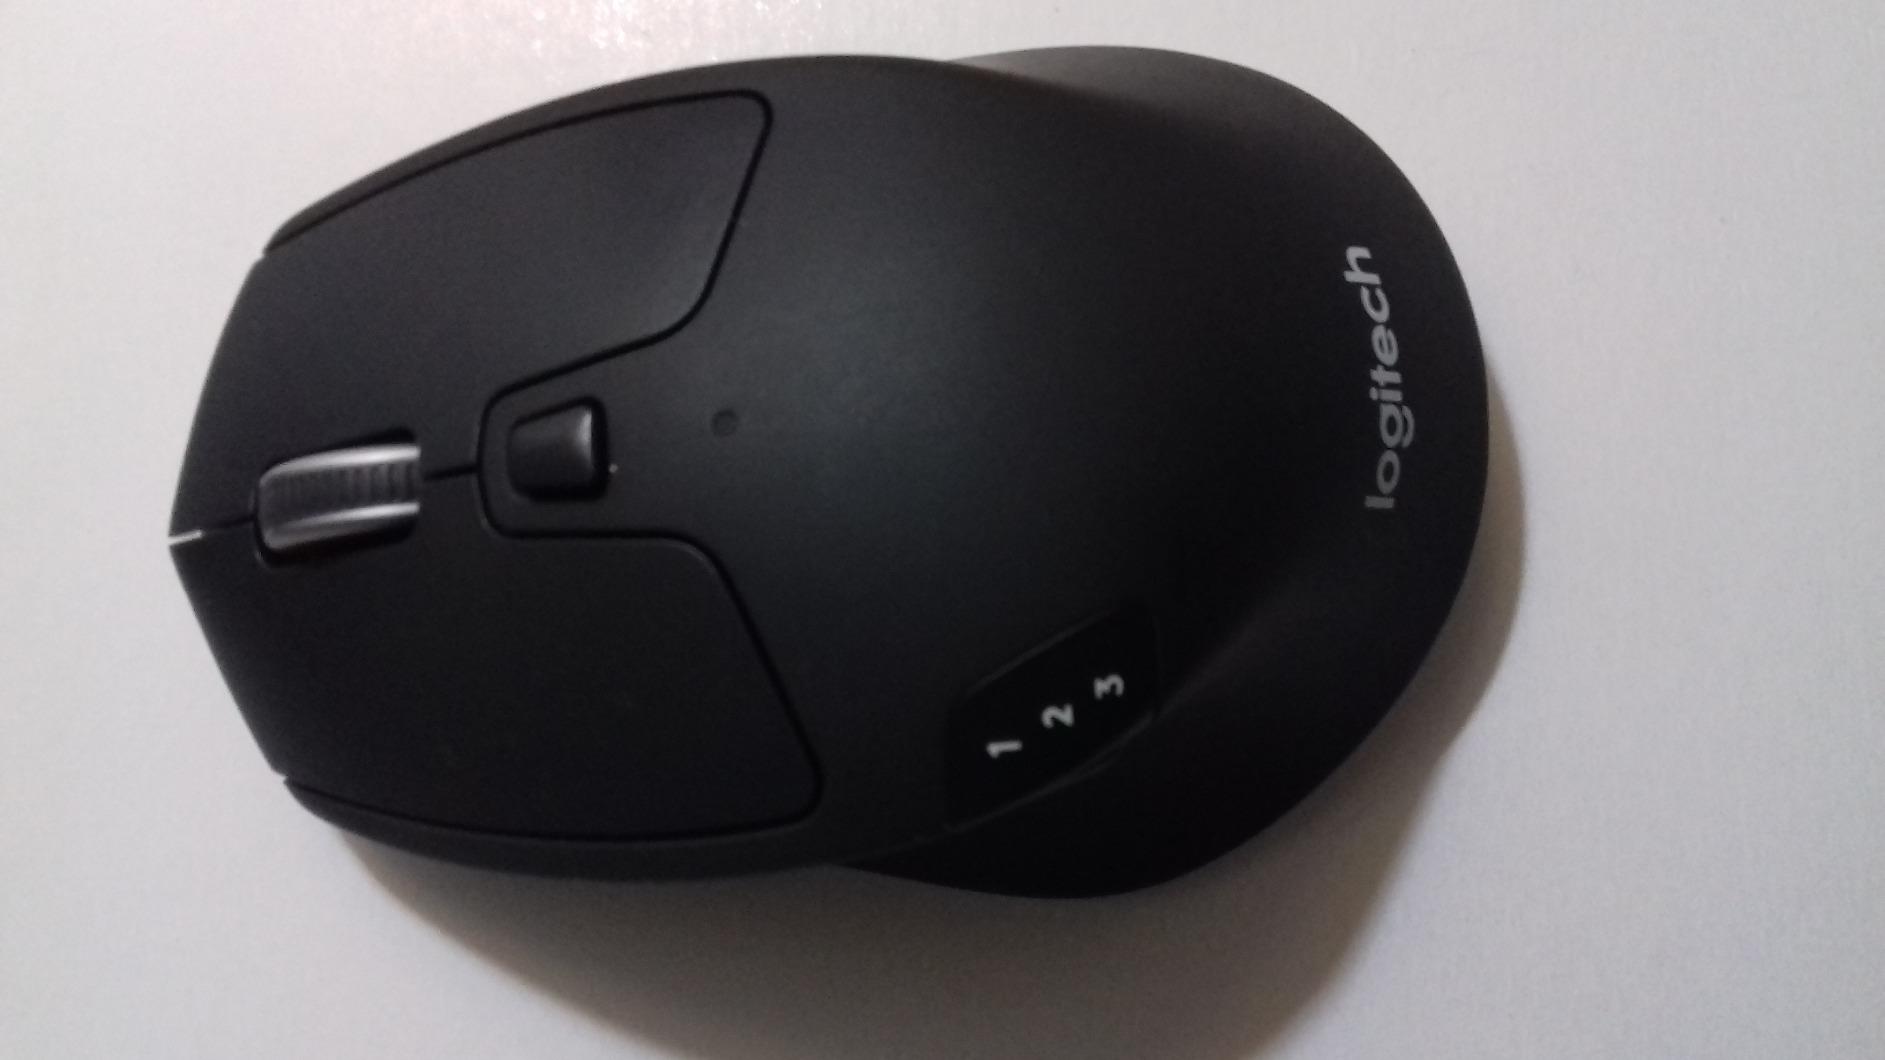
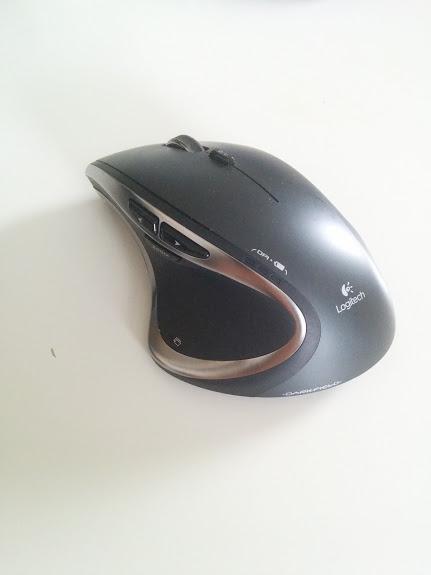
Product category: mouse
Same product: no